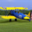
Label: airplane